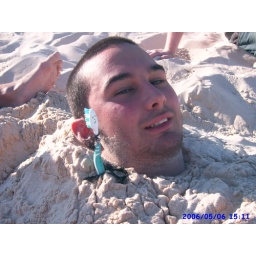
Leigh buried in a sand-cock with our mascot Malcolm (now in the great big toilet bag in the sky R.I.P)